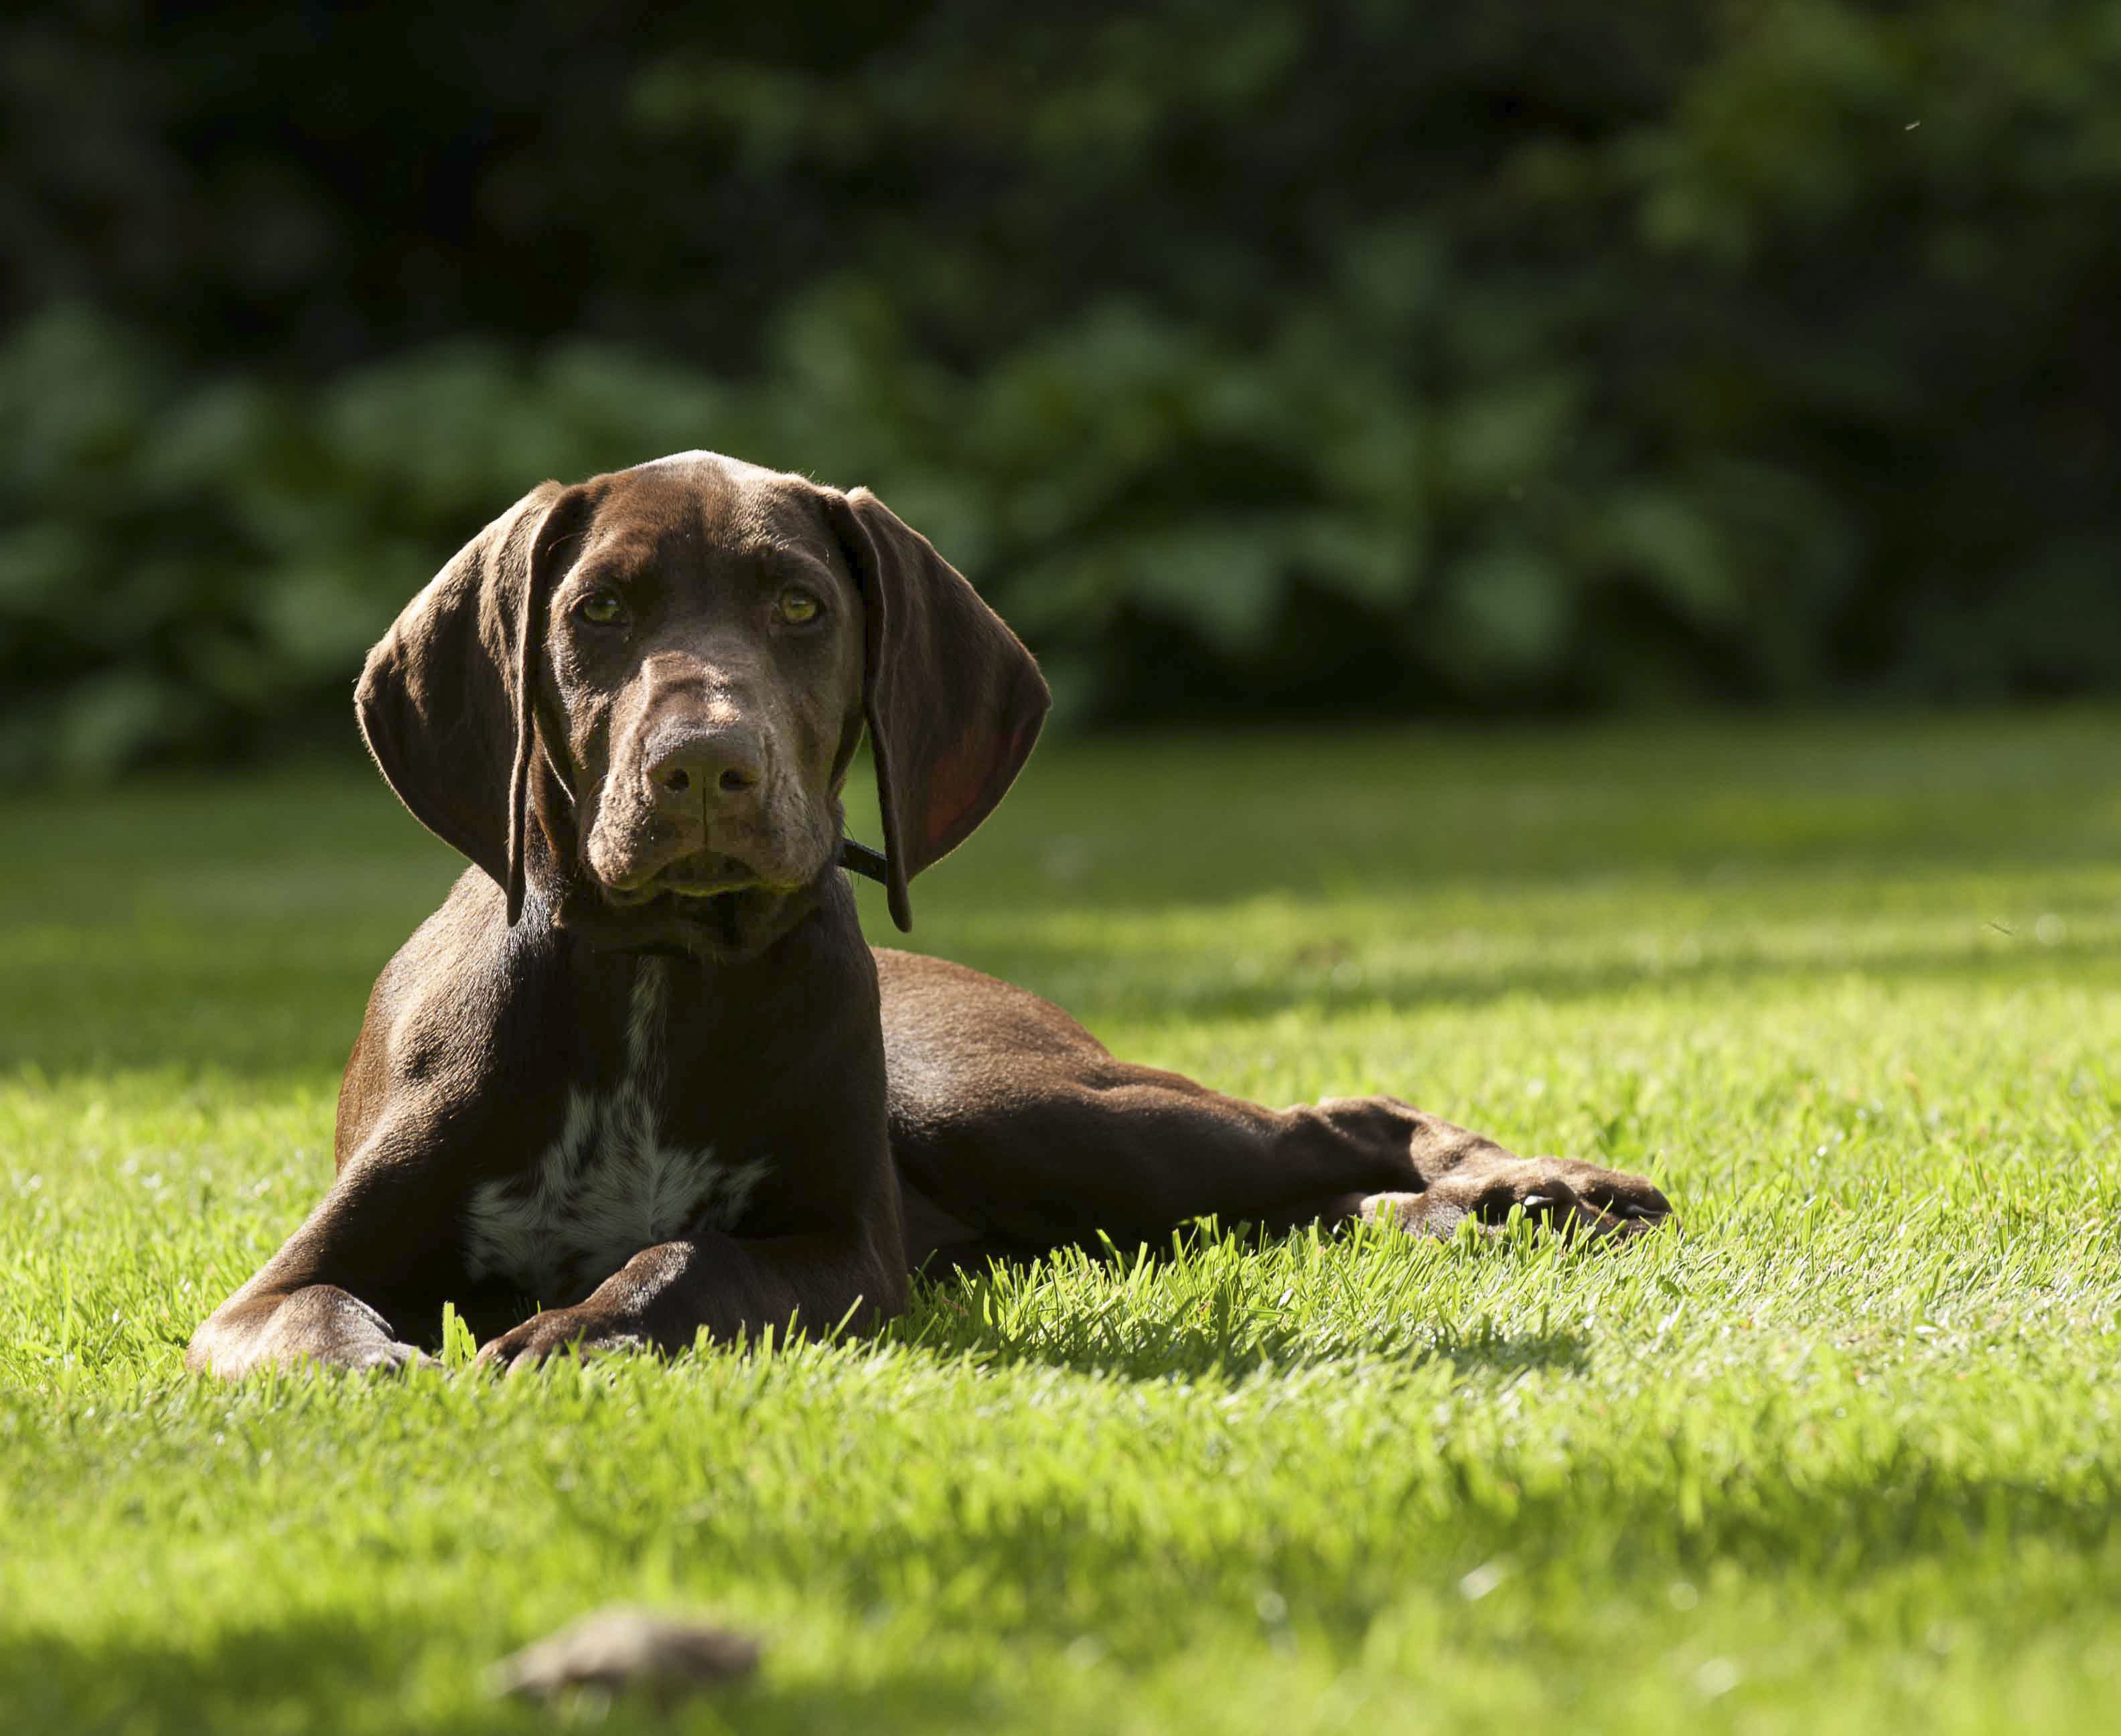
puppy, dog, pet, young, mammal, weimaraner, vertebrate, labrador retriever, domestic, resting, dog breed, pedigree, german pointer, shorthaired, dog like mammal, carnivoran, german shorthaired pointer